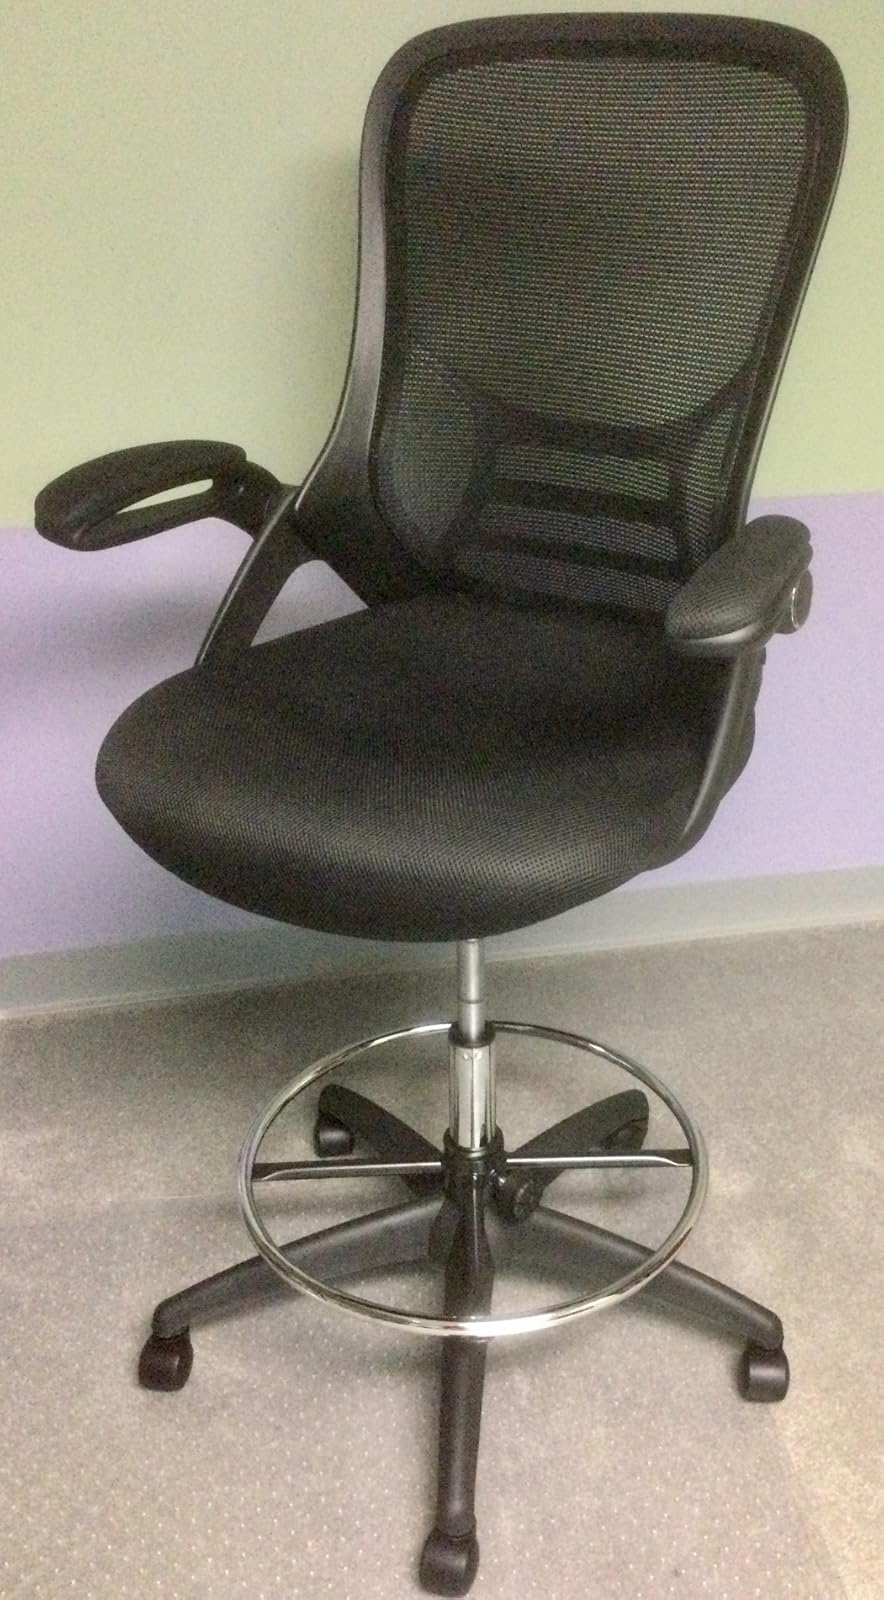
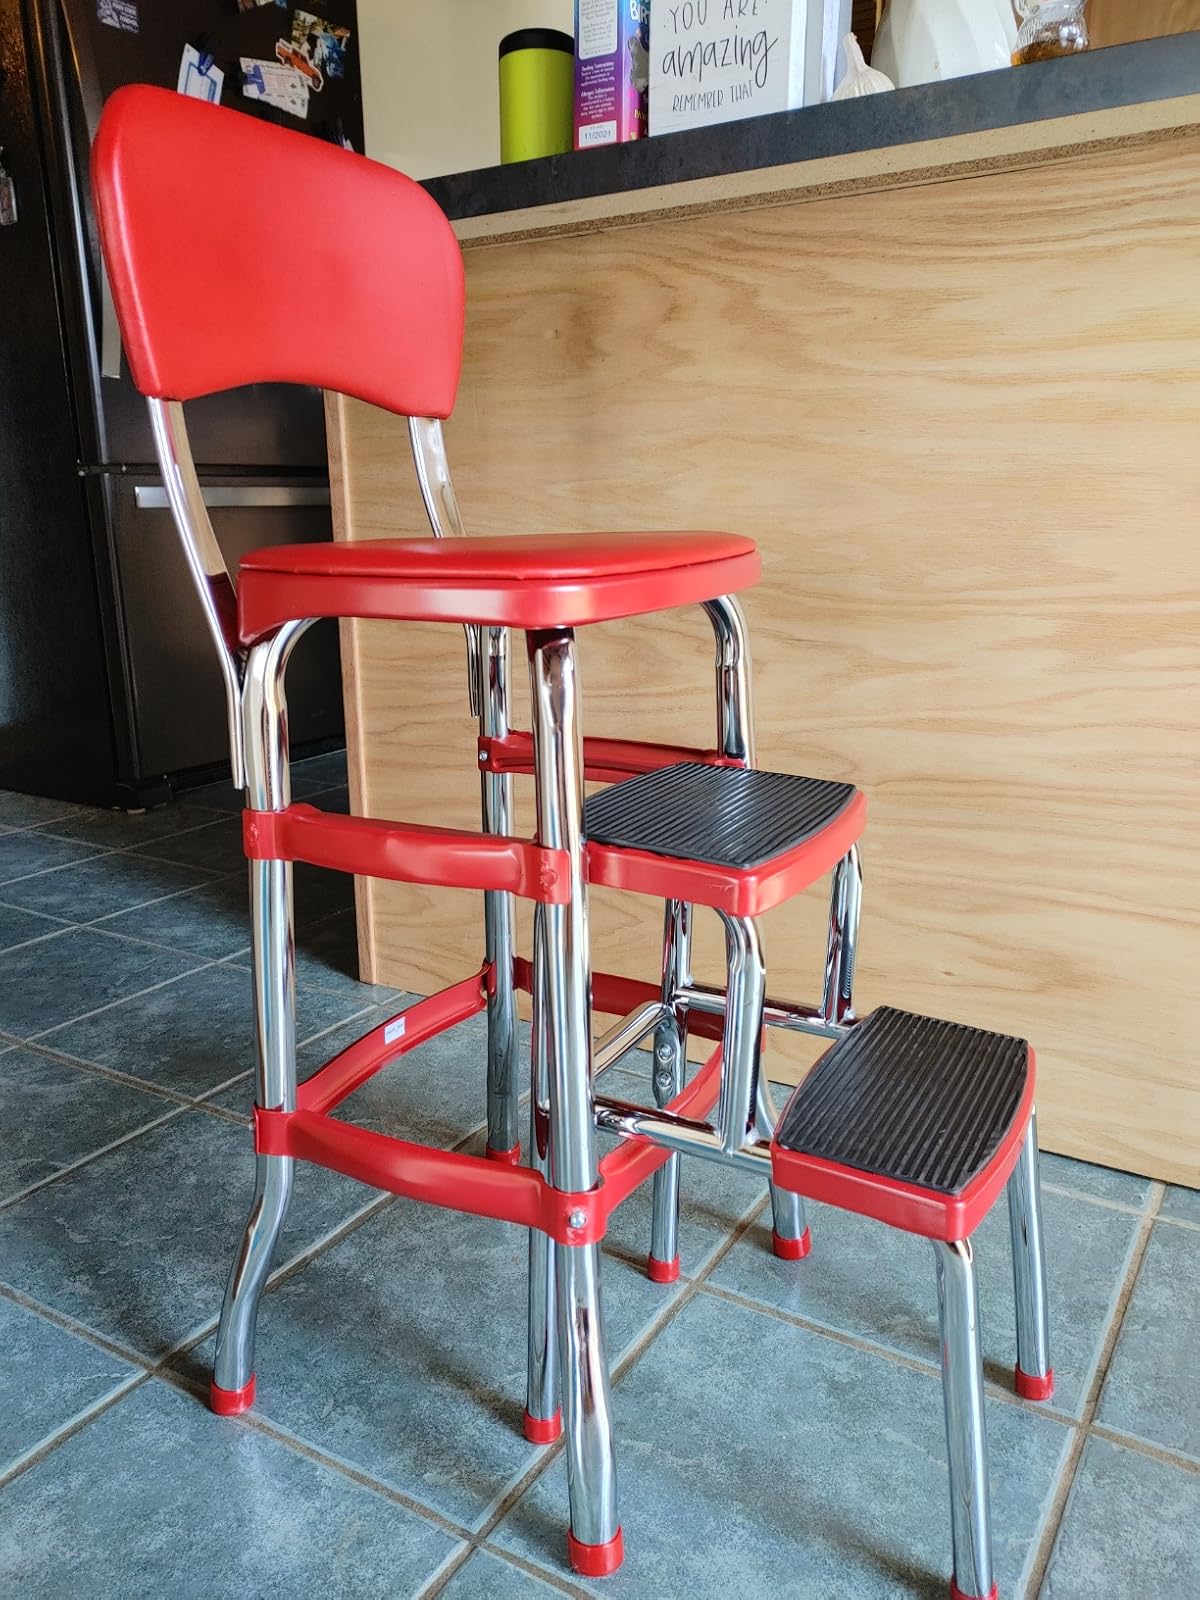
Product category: items_chair
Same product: no